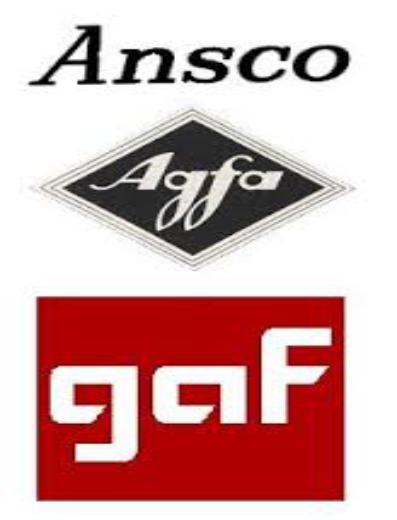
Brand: Ansco
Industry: Electronic